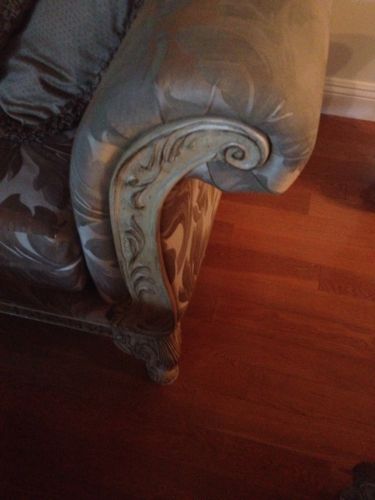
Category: sofa